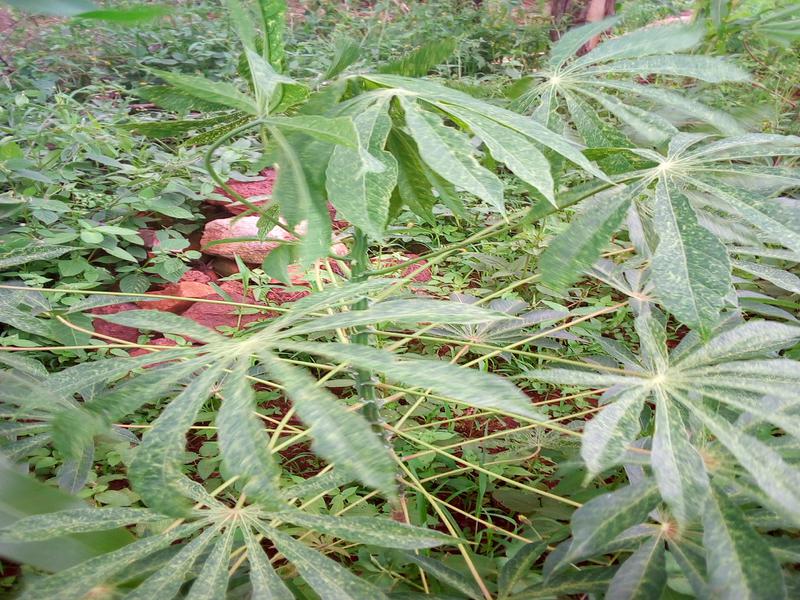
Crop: cassava
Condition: green_mottle